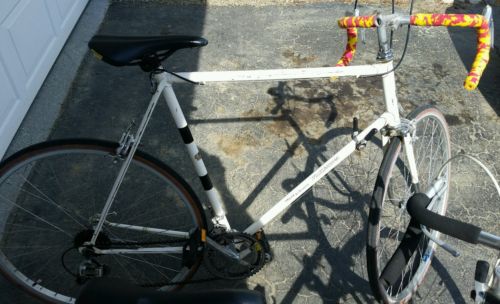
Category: bicycle